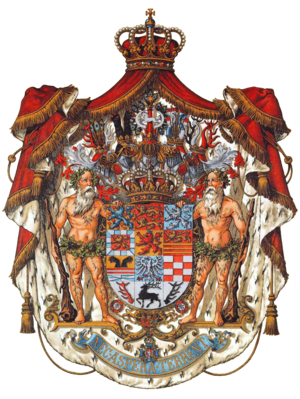
Hertugdømmet Braunschweig
Braunschweigs nationalvåben
Hertugdømmet Braunschweig var en historisk stat i Tyskland. Dets hovedstad var byen Braunschweig. Hertugdømmet lå i et område, som i dag ligger inden for Niedersachsen og Sachsen-Anhalt, og bestod af 9 ulige enklaver med en samlet areal på 3.672 km² og knapt en halv million indbyggere.